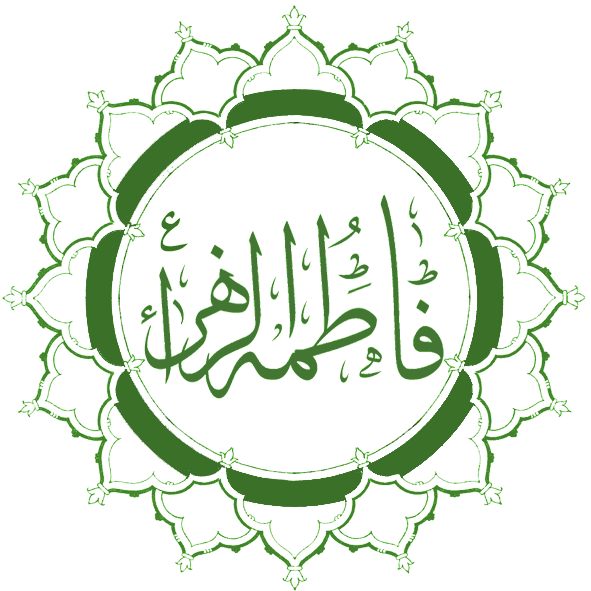
ฟาฏิมะฮ์

| name = ฟาฏิมะฮ์
| image = File:Fatimah Calligraphy.png
| native_name = فاطمة
| native_name_lang = ar
| birth_date = ค.ศ.615, 5 ปีก่อนฮิจเราะฮ์
| birth_place = มักกะฮ์
| death_date = 28 สิงหาคม ค.ศ.632, 3 ญุมาดัษษานียะฮฺ ฮ.ศ.11 "เป็นที่โต้เถียง"
| resting_place = "สุสานของฟาฏิมะฮ์|เป็นที่โต้เถียง"
| title = plainlist|
*"al-Ṣiddīqah" (ผู้หญิงที่ซื่อสัตย์)
*"al-Mubārakah" (หญิงที่ได้พร)
*"al-Ṭāhirah" (หญิงบริสุทธิ์)
*"al-Zakiyyah" (หญิงพรหมจรรย์)
*"al-Zahra" (ผู้หญิงแห่งแสงสว่าง/ผู้ที่ยอดเยี่ยม)
*"Syedatun Nisa al-Alamin" (ผู้นำของผู้หญิงทั้งโลก)
*"อื่นๆ"
| spouse = อะลี
ฟาฏิมะห์ อัซ ซะรออ์ หรือ ท่านหญิงฟาฏิมะหฺ บิดาคือศาสดามุฮัมมัด มารดาคือท่านหญิงคอดีญะหฺ เป็นภรรยาของอะลี บินอะบีฏอลิบ เสียชีวิตในมะดีนะหฺ ปฏิทินฮิจญ์เราะหฺ|ปีฮิจญ์เราะหฺศักราชที่ 10 หลังบิดาเพียง 6 เดือน
ท่านหญิงฟาฏิมะหฺ เป็นสตรีที่มีความสำคัญมากที่สุดในศาสนาอิสลาม นางไม่เพียงแต่เป็นบุตรสาวของศาสนทูตแห่งอิสลาม นางยังเป็นมารดาของท่านฮะซัน และท่านฮุซัยน์ อิบน์ อะลี|ฮุซัยน์ ผู้ซึ่งมีบุตรหลานเป็นอิมามในสำนักคิดชีอะฮ์และบุคคลสำคัญมากมาย
ท่านหญิงฟาฏิมะหฺ มีบุตรและธิดารวมกันแล้ว 4 คน ได้แก่ ท่านอิมามฮะซัน อิมามฮุซัยน์ ท่านหญิงซัยนับ และท่านหญิงอุมมุลกุลซุม ท่านนั้นเสียมารดา (ท่านหญิงคอดีญะหฺ) ตั้งแต่ยังเด็ก แล้วท่านก็เป็นผู้คอยปรนนิบัติบิดาทุกอย่าง ท่านจึงได้สมญานามว่า "มารดาของผู้เป็นบิดา" หมายความว่าท่านนั้นคอยดูแลท่านนบีมูฮัมหมัดทุกอย่าง
==อ้างอิง==
หมวดหมู่:ชาวอาหรับ
หมวดหมู่:บุคคลในศาสนาอิสลาม
หมวดหมู่:ศาสนาอิสลาม
หมวดหมู่:บุคคลจากมักกะฮ์